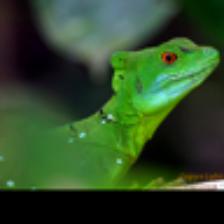
Label: NonHuman